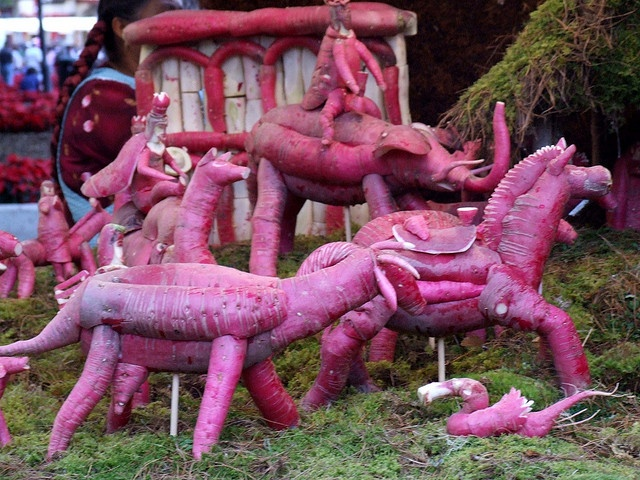
Statues of animals are set out to decorate the lawn.
A lawn covered in carrot art depicting mean and women riding horses, giraffe and elephants.
Various animals and people craved out of potatoes.
an image of radishes designed into a colonial design
Several large pink structures made to look like animals.